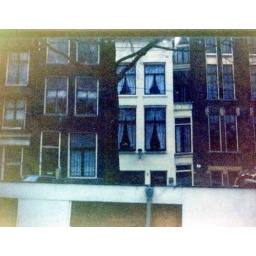
March 31, 1978 canal cruisesmallest building in Amsterdamto the right of white building